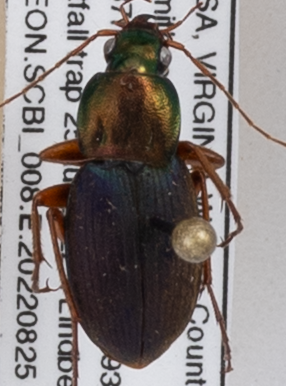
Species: Chlaenius emarginatus
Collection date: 2022-08-25
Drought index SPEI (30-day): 1.082
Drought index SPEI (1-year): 0.9
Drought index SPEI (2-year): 0.8